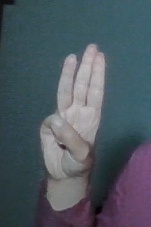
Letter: thaa